Butano Creek

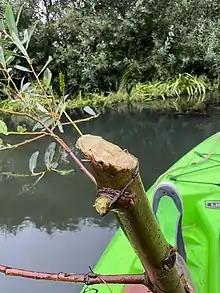
Beaver-chewed willow branch in newly restored channel of Butano Creek. Photo taken September 25, 2022, courtesy of Troy Guy.

Butano Creek was historically used by spawning steelhead trout ("Oncorhynchus mykiss") and coho salmon ("Oncorhynchus kisutch") but not coho were returning to either Butano or Pescadero Creeks by 2003, when 17,000 hatchery-raised coho were released into Pescadero Creek. However, only three of their descendants were counted in 2015. Although a few carcasses have been found in Pescadero Creek in recent years, the species is considered functionally extinct in the Butano watershed.